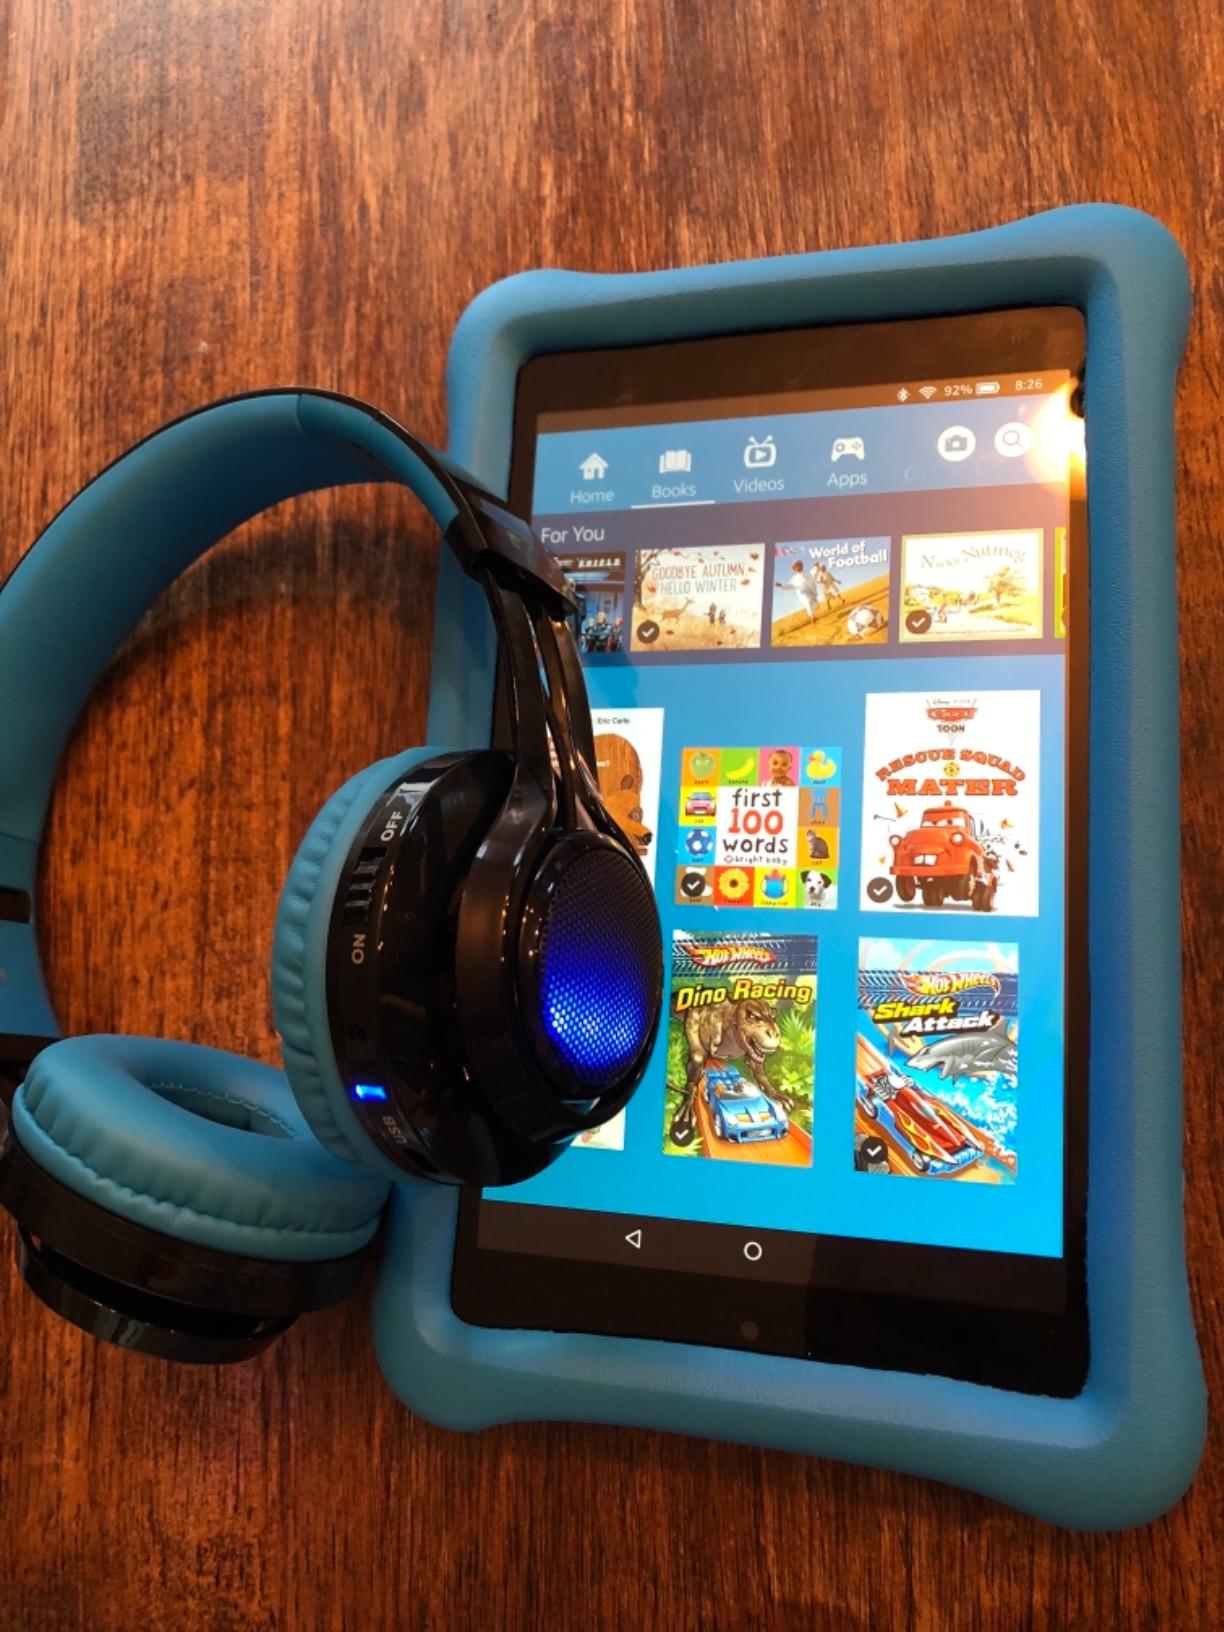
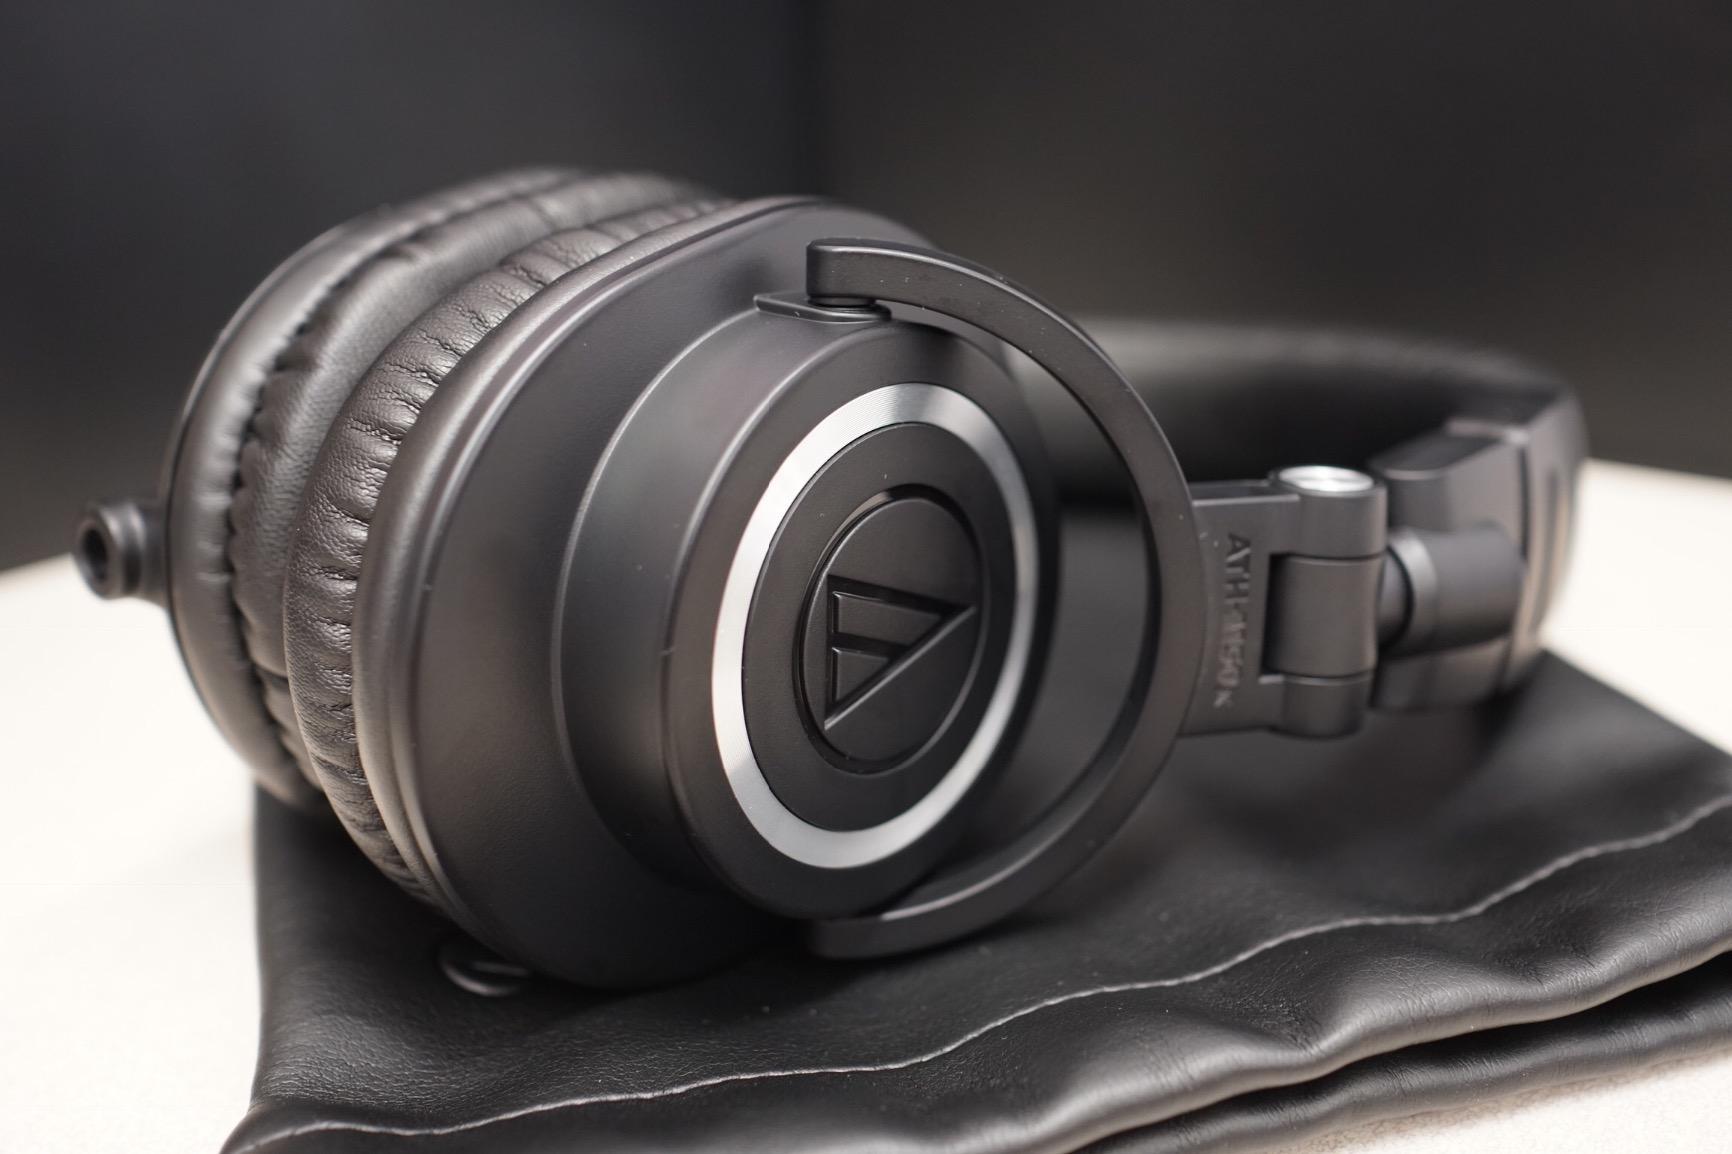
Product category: headphones
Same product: no